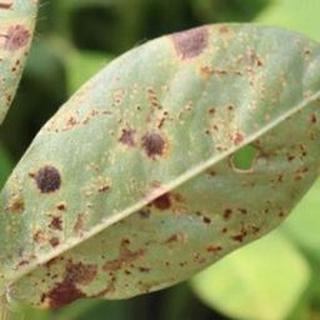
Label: groundnut_rust